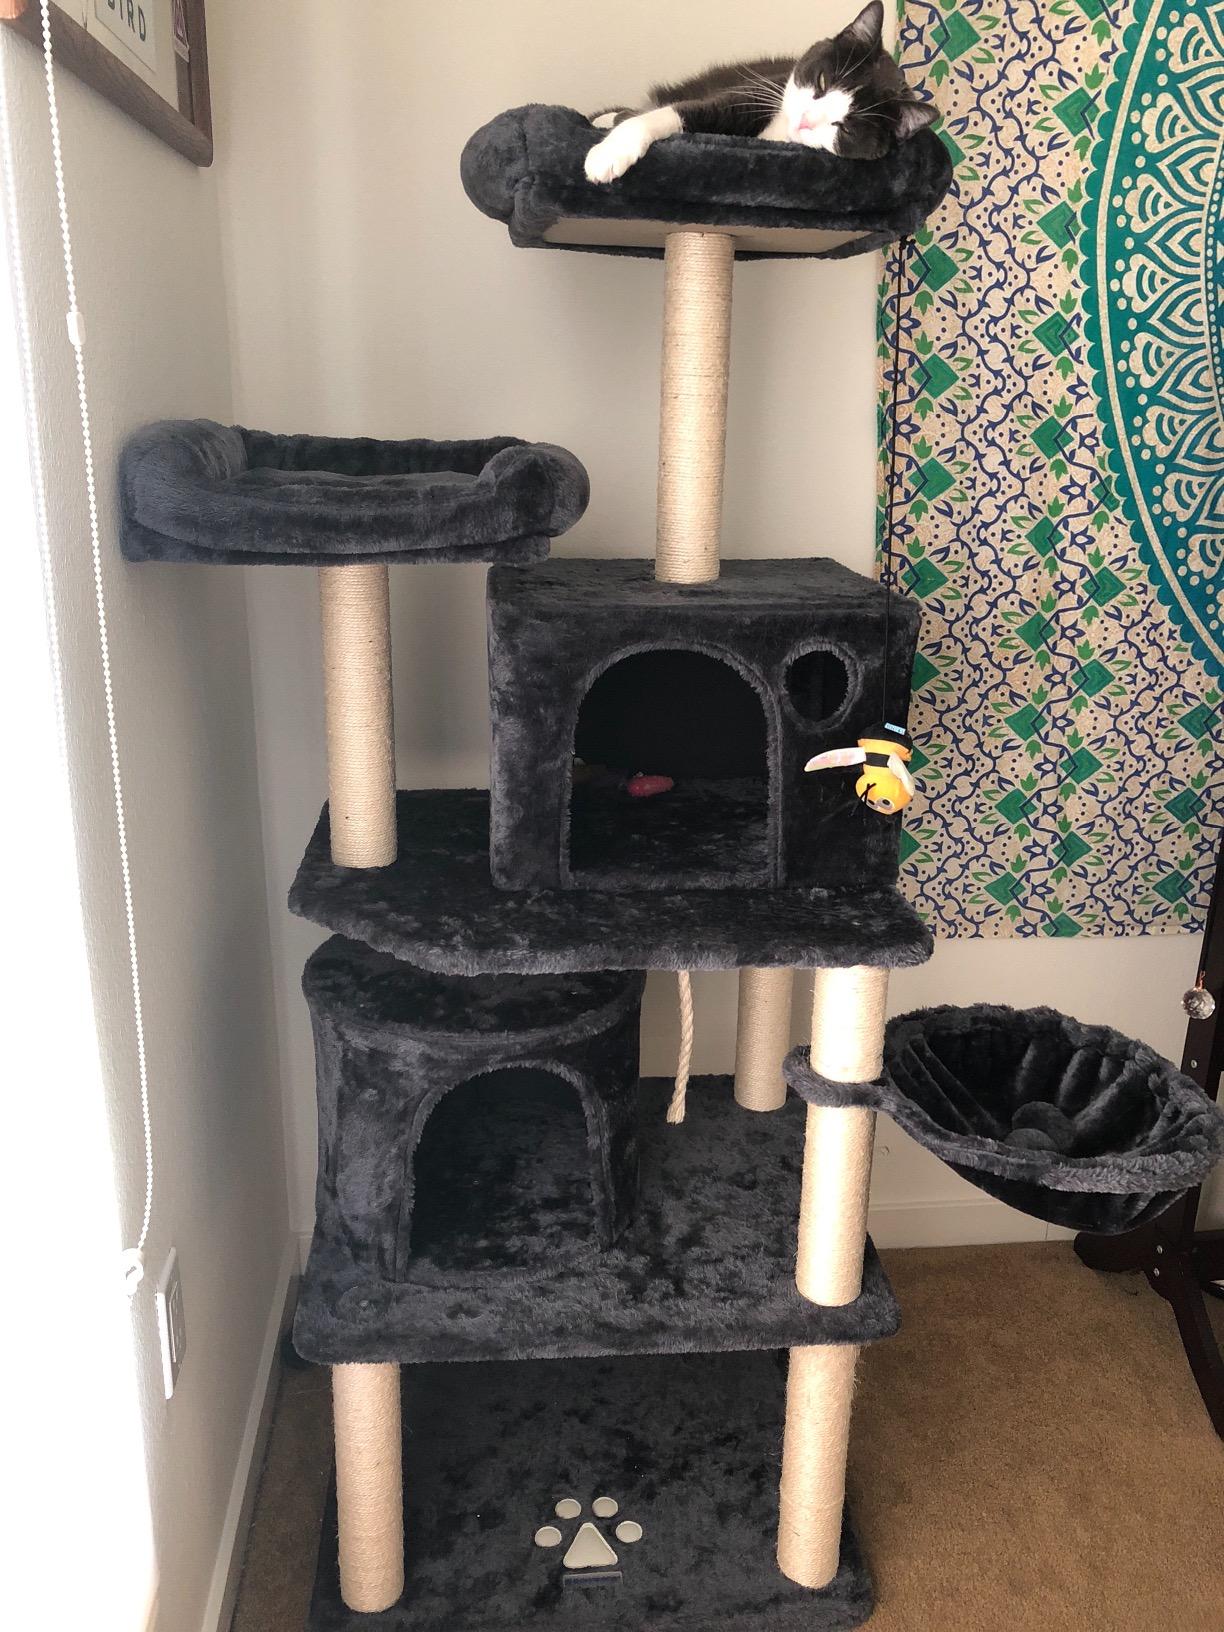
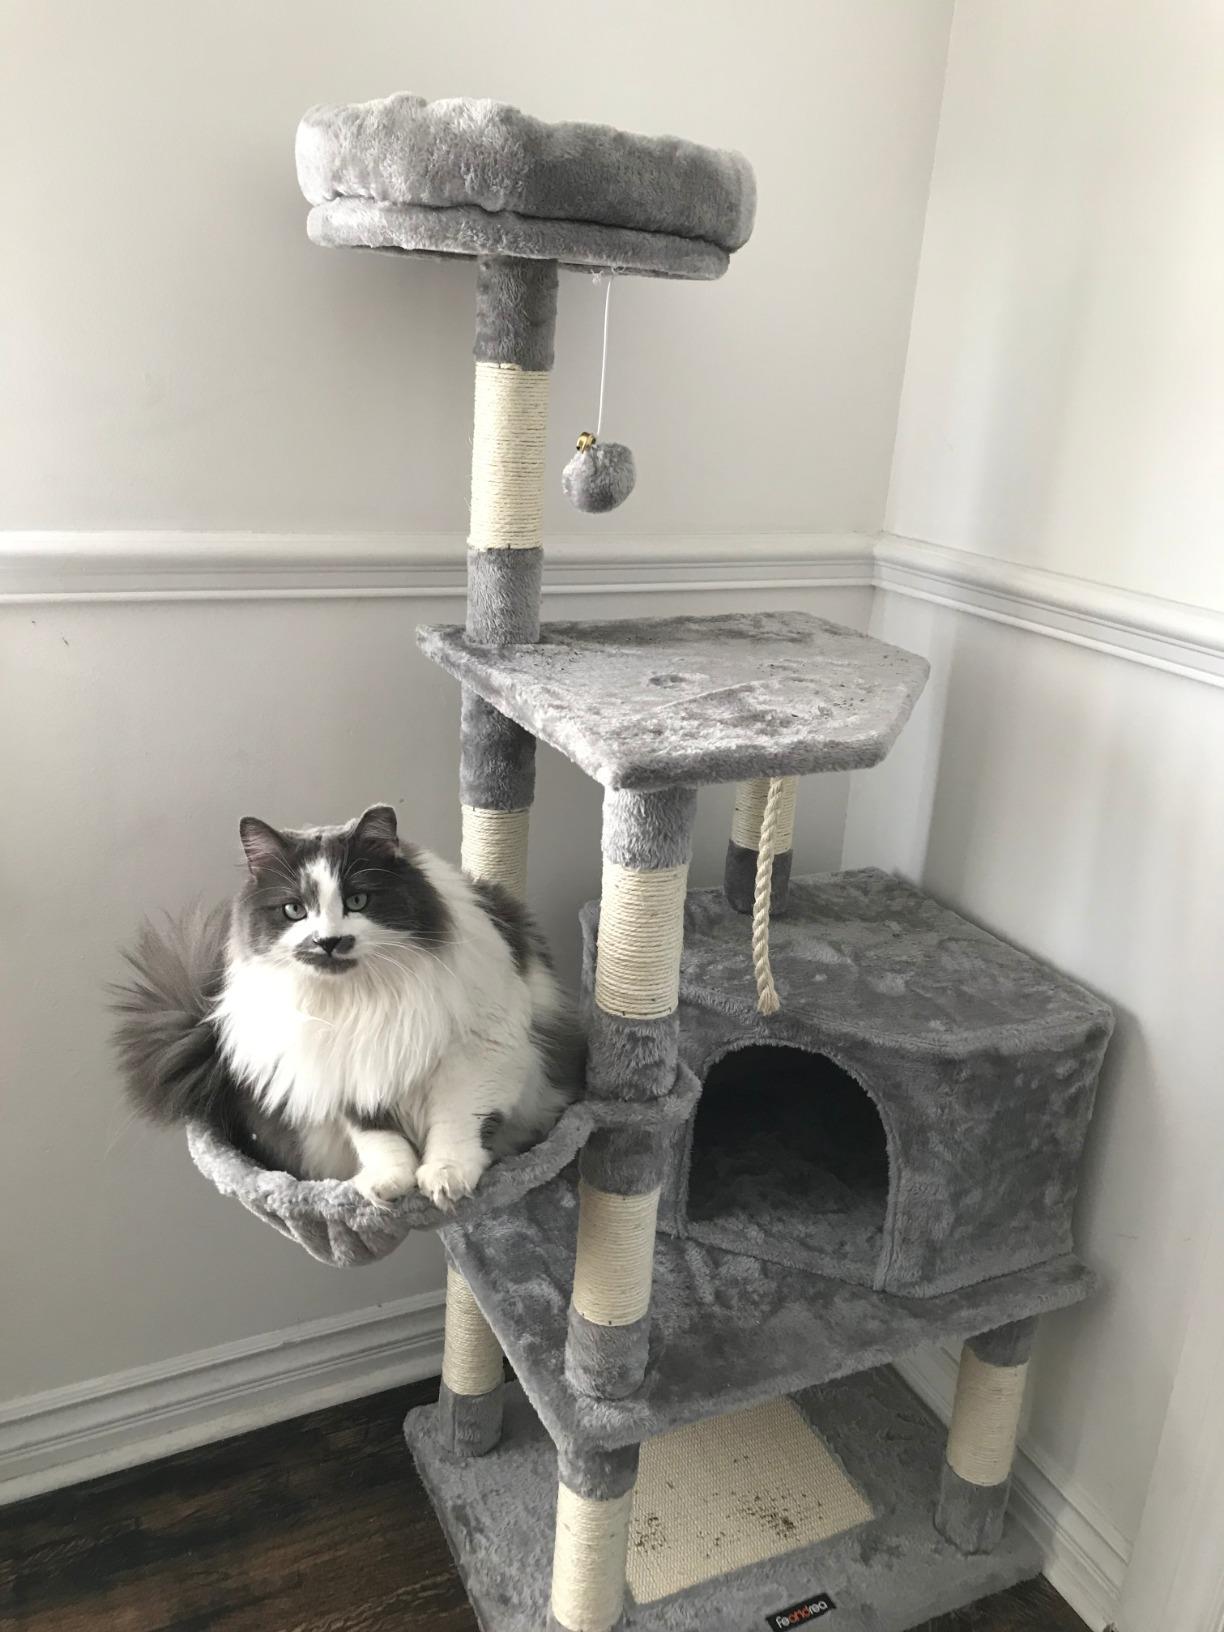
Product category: items_cat tree
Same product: no